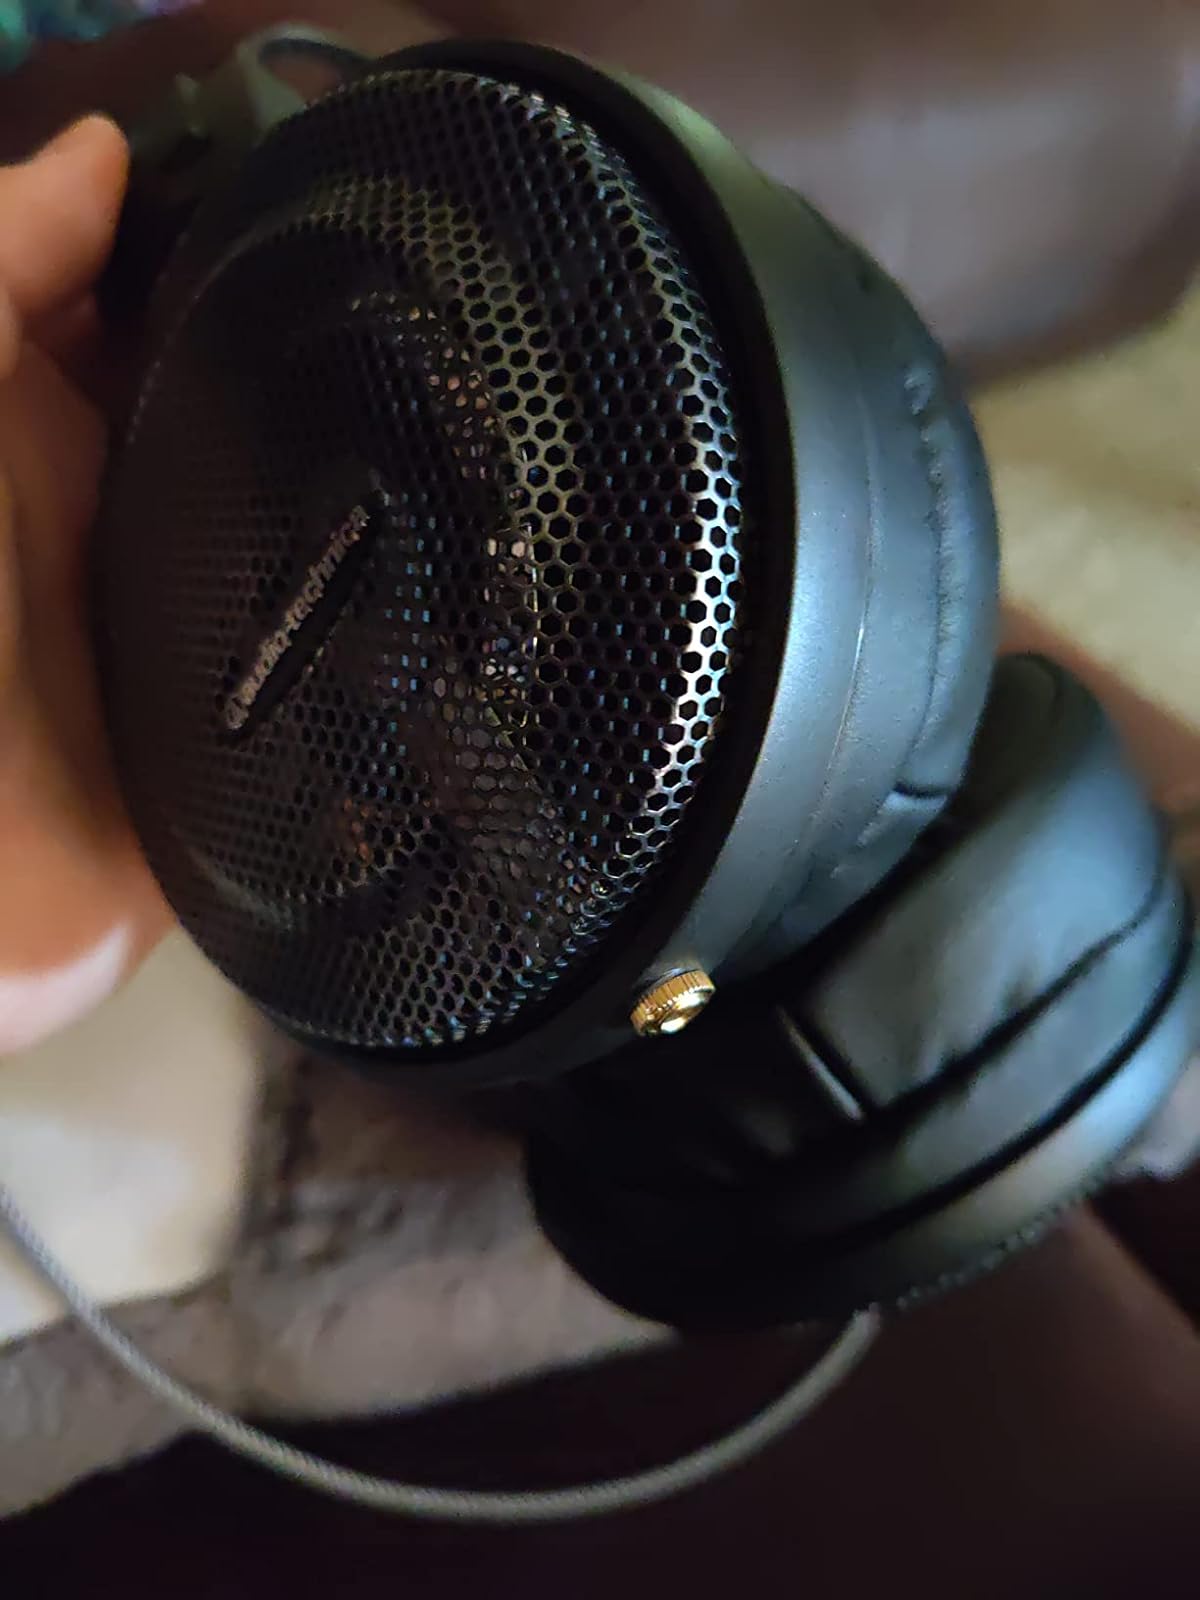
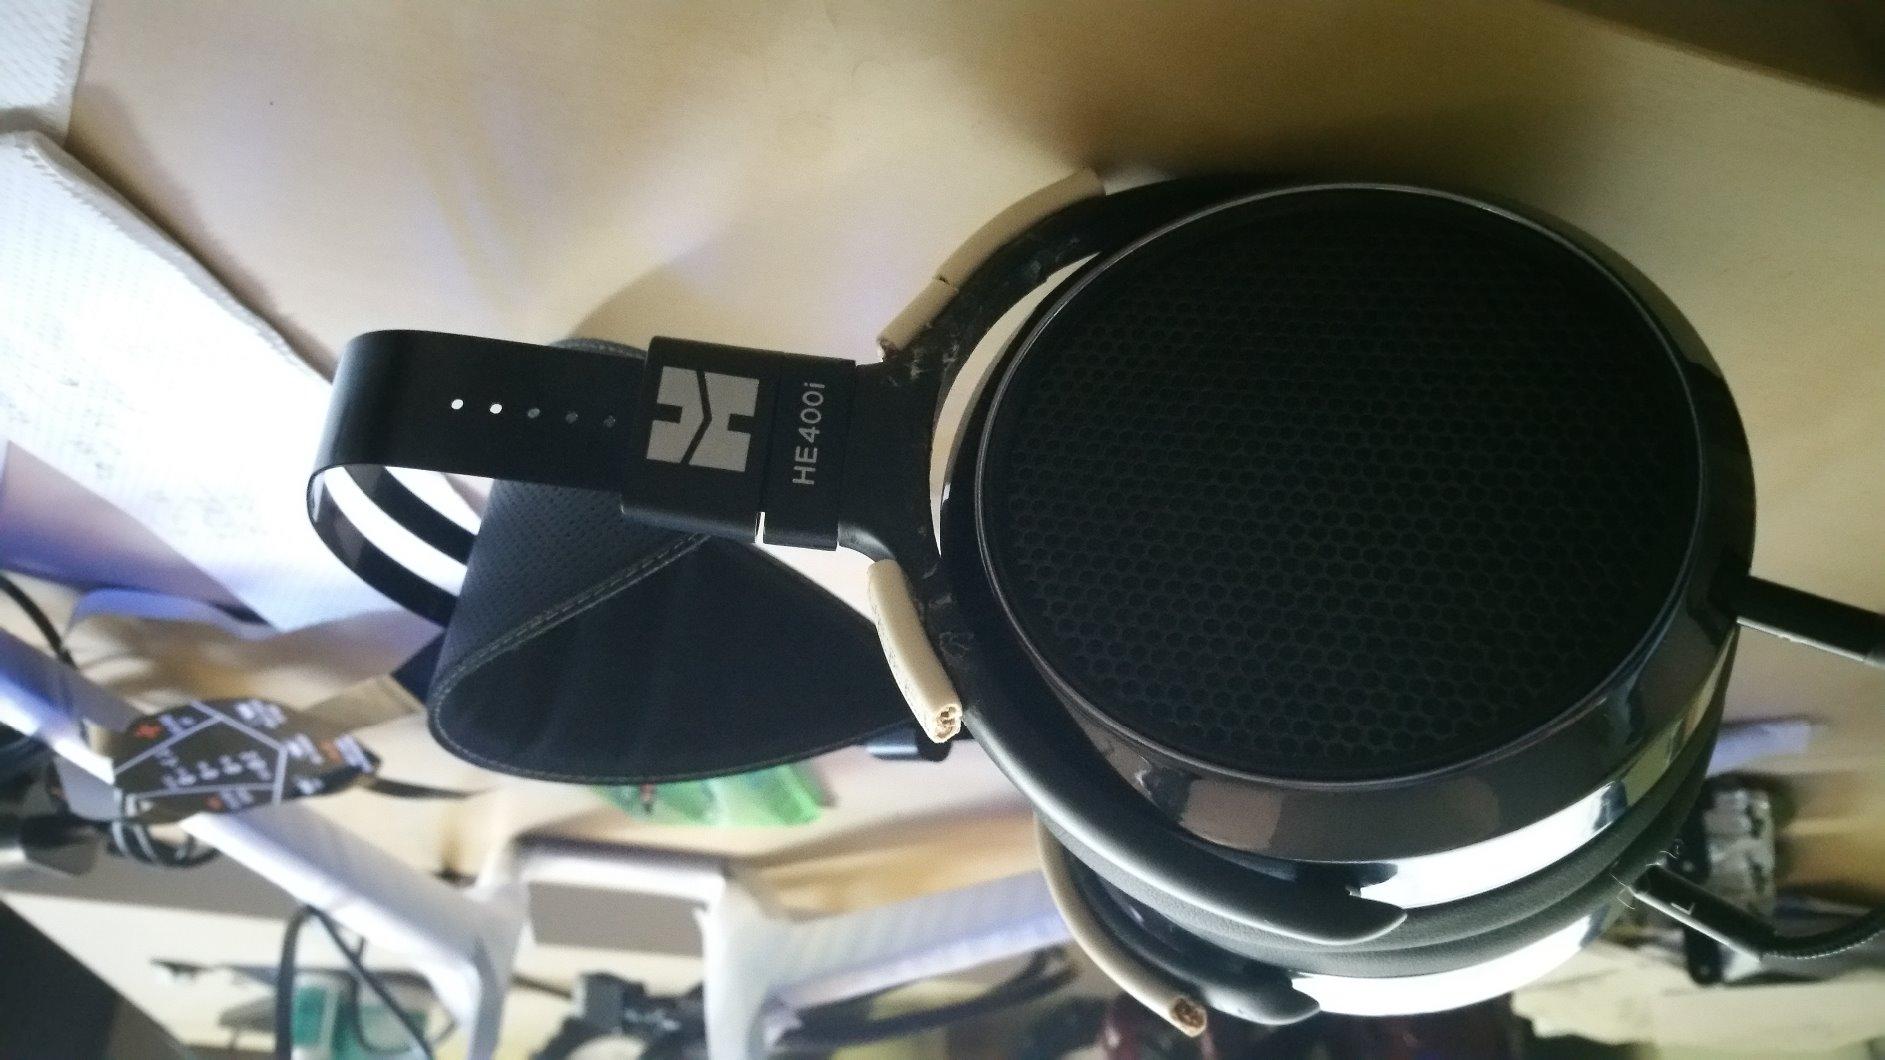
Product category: headphones
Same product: no